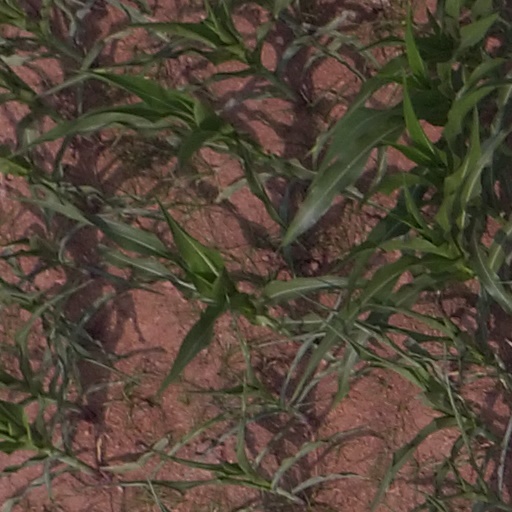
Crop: maize; corn